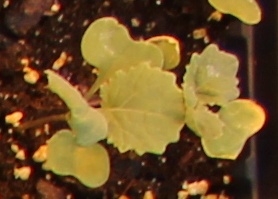
Label: Canola